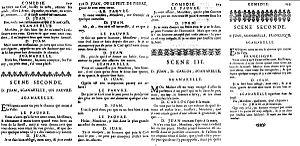
Le Festin de Pierre est une comédie de Molière en cinq actes et en prose dont la « Troupe de Monsieur frère unique du roi » donna quinze représentations triomphales en février et mars 1665 sur le théâtre de la grande salle du Palais-Royal à Paris. Les premiers éditeurs parisiens de la pièce lui ont donné en 1682 le titre Dom Juan ou le Festin de Pierre, sous lequel elle est connue depuis lors. Elle est également connue sous le titre abrégé Dom Juan.